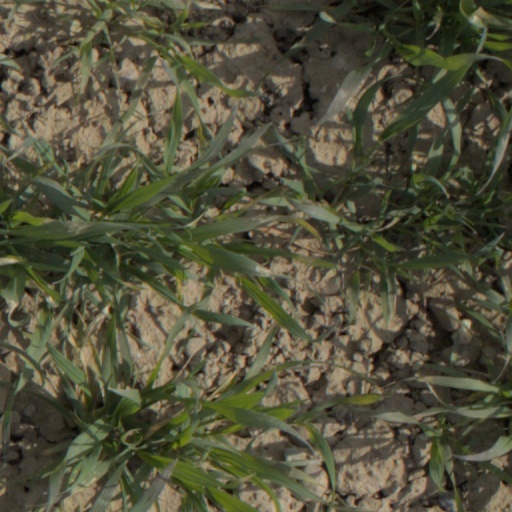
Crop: wheat